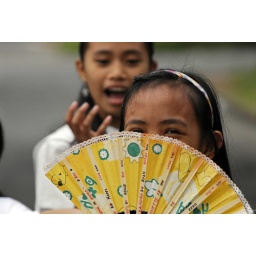
Philippines, Quezon City, close-up of a girl covering face with a yellow fan and friend in the background